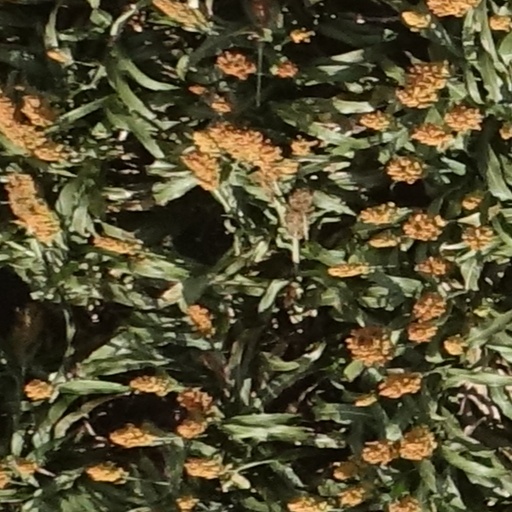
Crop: sorghum